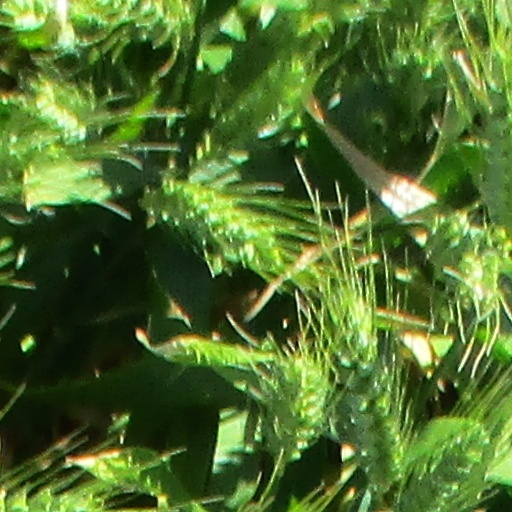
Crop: wheat